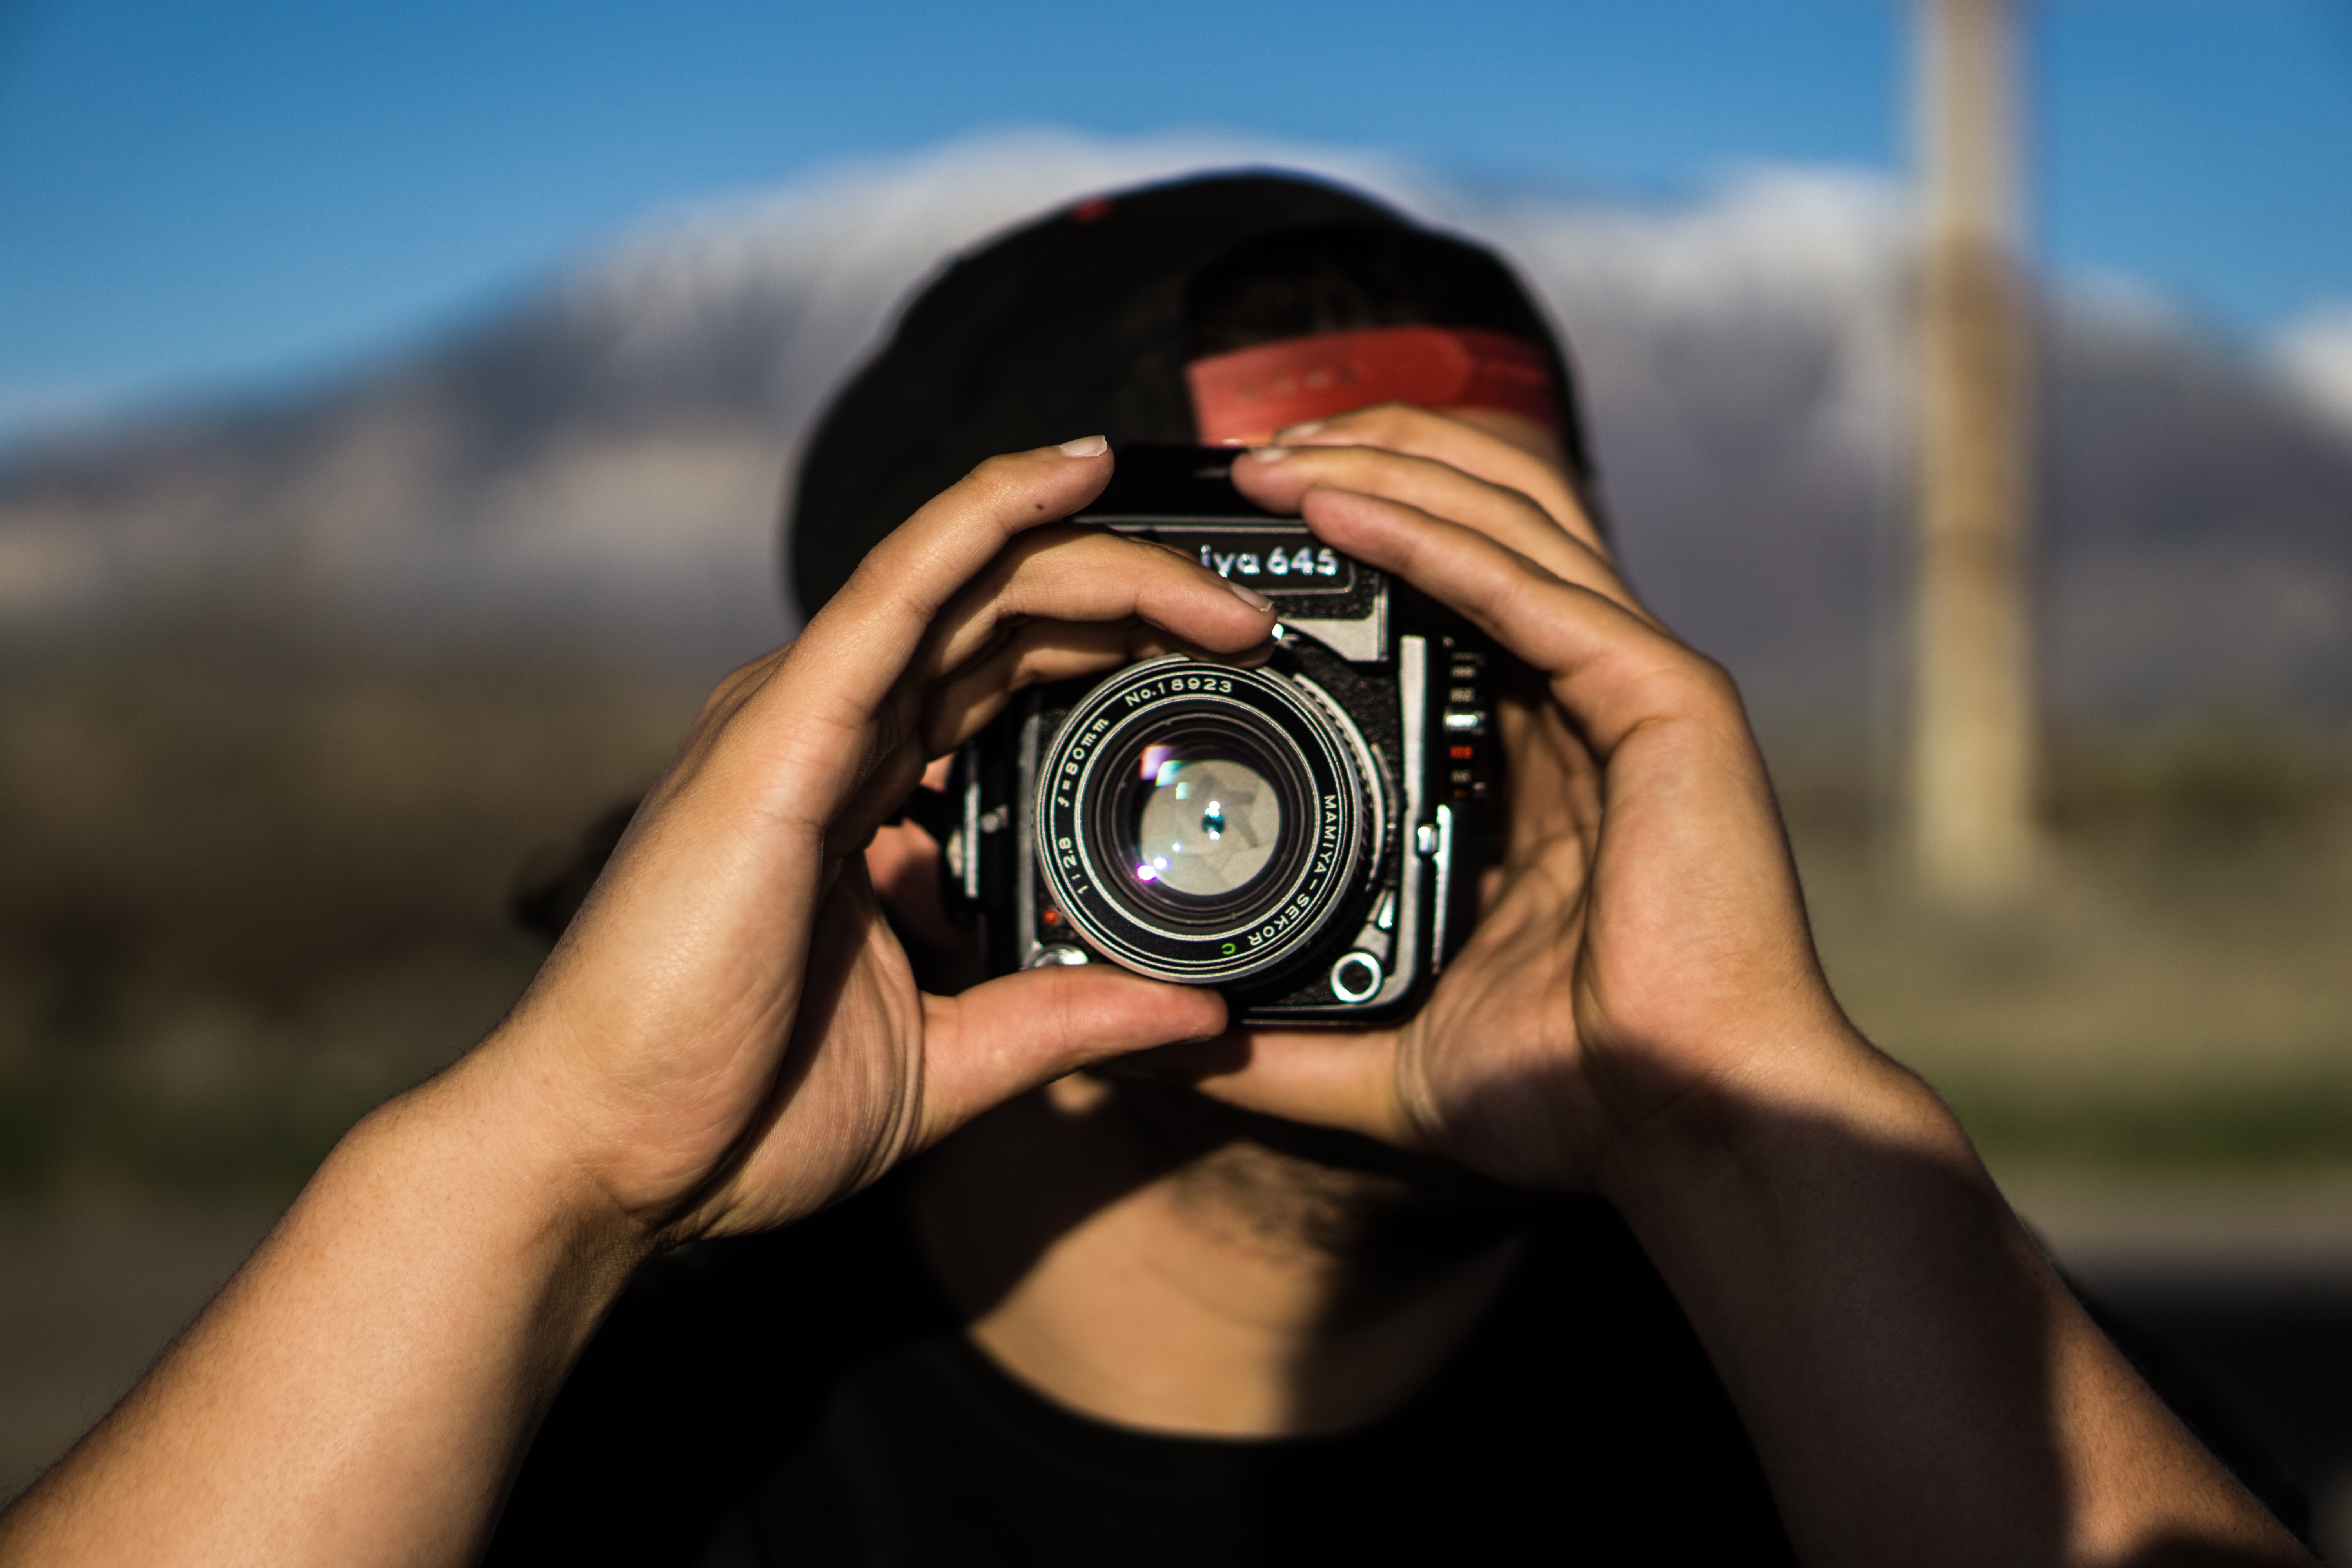
hand, man, camera, photography, photographer, driving, focu, reflex camera, photograph, len, digital slr, single lens reflex camera